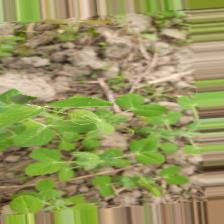
Label: Powdery Mildew